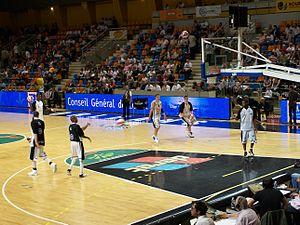
L'Entente Orléanaise Loiret à l'échauffement avant le match de quart de finale des play-offs contre Châlons, le 23 mai 2009.
Le palais des sports d'Orléans est un complexe sportif français situé à Orléans dans le département du Loiret et la région Centre-Val de Loire.
Orléans Loiret Basket, anciennement connu sous le nom d'Entente Orléanaise Loiret, est un club français de basket-ball, basé à Orléans dans le département du Loiret, disputant depuis la saison 2019-2020 le Championnat de France de Jeep Élite.